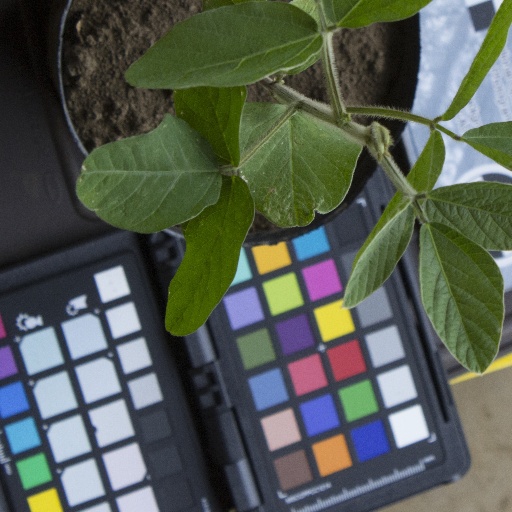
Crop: soybean